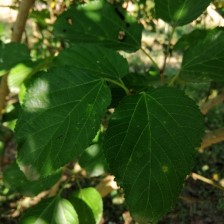
Variety: WhiteKing